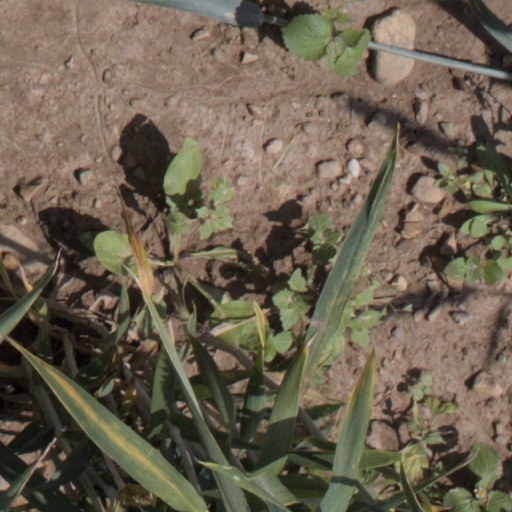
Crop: wheat